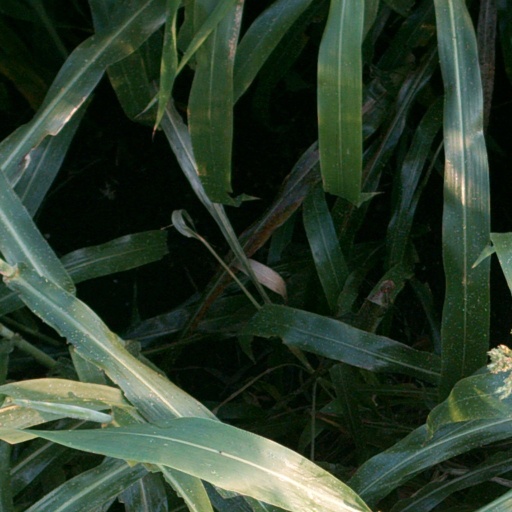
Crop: sorghum